Diminutives in Australian English

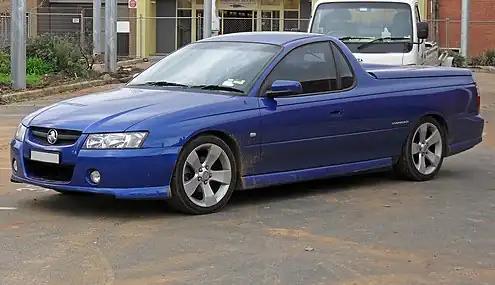
In Australian English, utility vehicles are almost always referred to in the diminutive as a "ute".

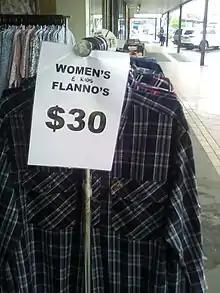
Flannelette shirts

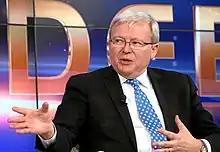
Former Australian Prime Minister Kevin Rudd is well known for using Australian colloquialisms such as diminutives.

Diminutive forms of words are commonly used in everyday Australian English. While many dialects of English make use of diminutives and hypocorisms, Australian English uses them more extensively than any other. Diminutives may be seen as slang, but many are used widely across the whole of society. Some forms have also spread outside Australia to other English-speaking countries. There are over 5,000 identified diminutives in use in Australian English. A similar phenomenon also occurs in New Zealand English.